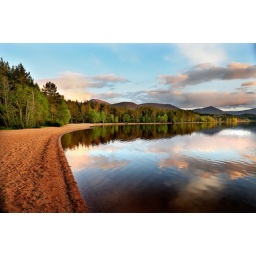
The forestry camp site is just in the trees to the left, a wonderful spot. The mountains in the background are the Cairngorms.